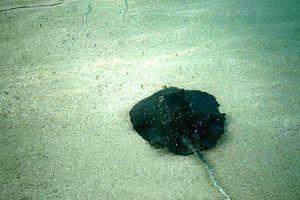
Himantura est un genre de raies que l'on rencontre principalement en Asie, et vivant en eaux douces ou salées.